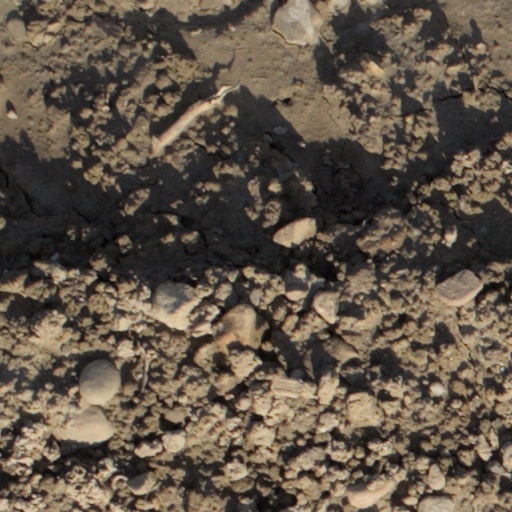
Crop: wheat